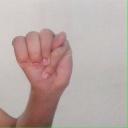
अक्षर: म